Vise

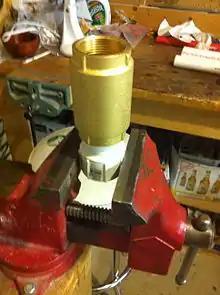
Basic workshop grade "bench" vise

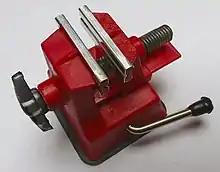
A miniature vise with a suction cup base

An engineer's vise, also known as a "metalworking vise", "machinist's vise", or, informally, a "bench vise", is used to clamp metal instead of wood. It is used to hold metal when filing or cutting. It is sometimes made of cast steel or malleable cast iron, but most are made of cast iron. The jaws are often separate and replaceable, usually engraved with serrated or diamond teeth. Soft jaw covers made of aluminum, copper, wood (for woodworking) or plastic may be used to protect delicate work. The jaw opening of an engineer's vise generally equals its jaw width, though it may be wider.